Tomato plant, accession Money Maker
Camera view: tilt-top (135 deg); turntable rotation: 300 degrees
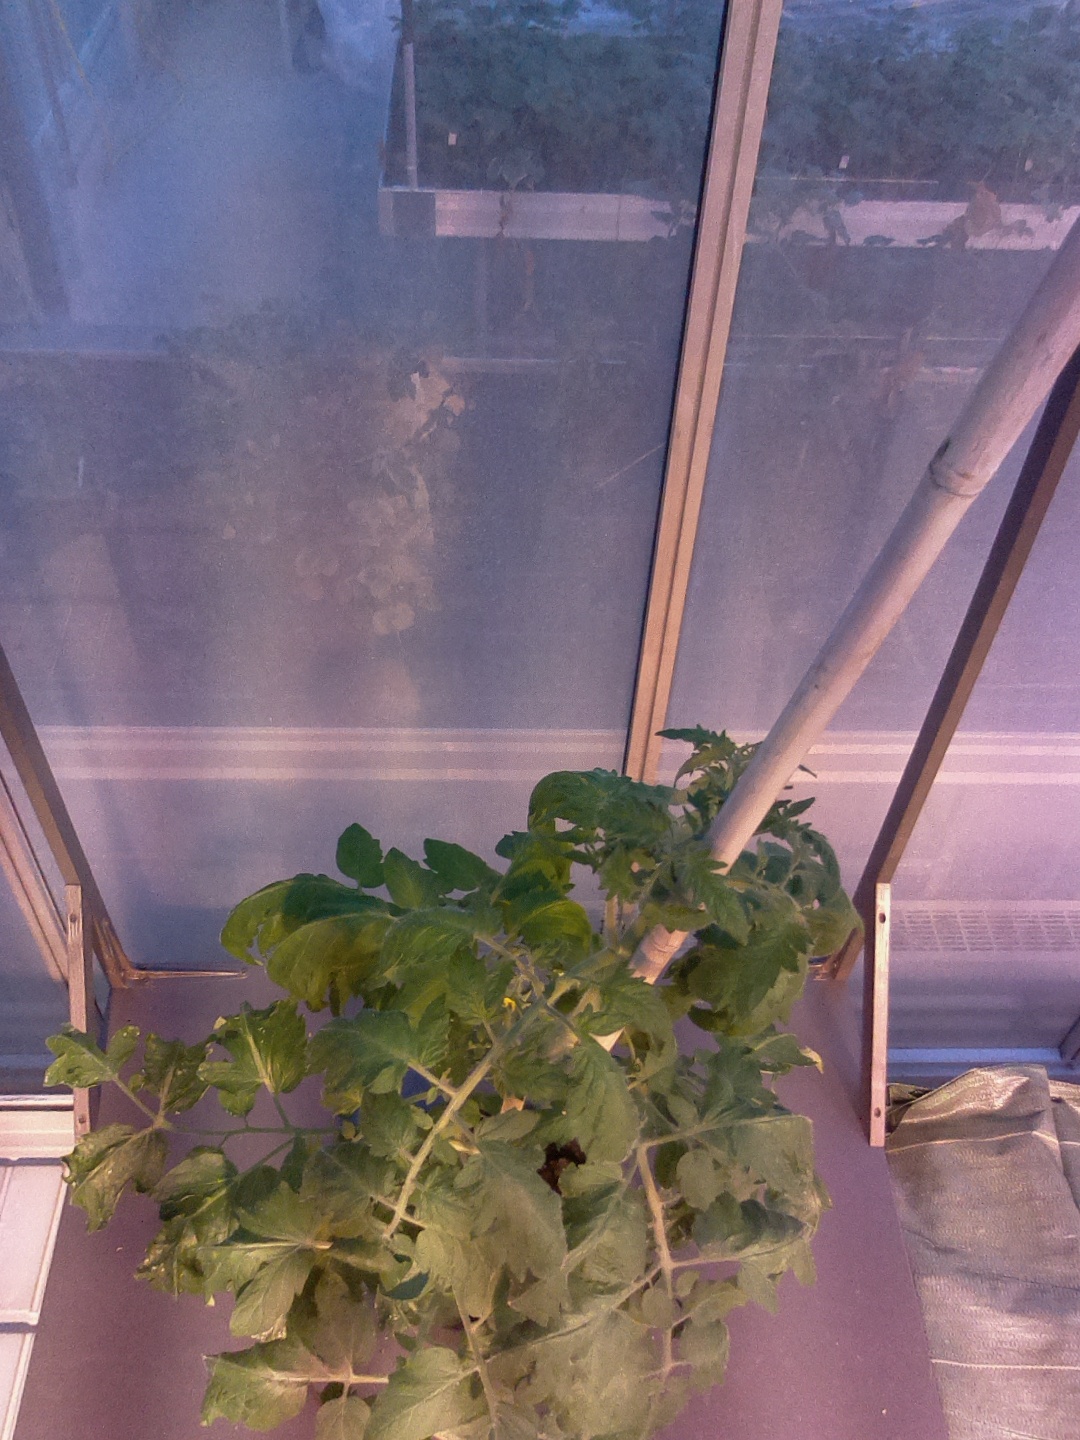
BBCH growth stage 60: First flowers open